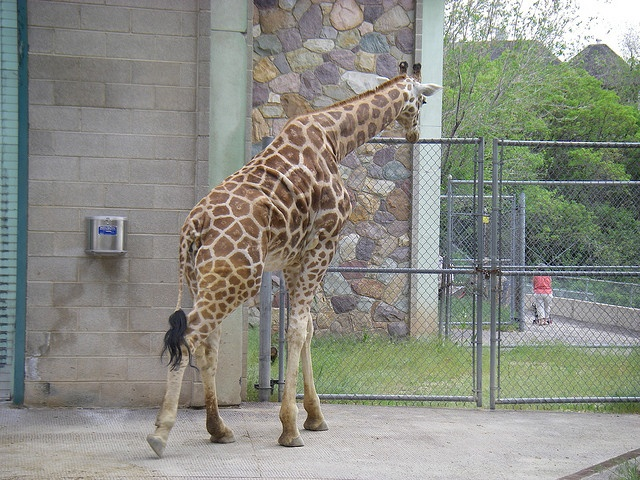
A very cute giraffe standing by a big fence.
A giraffe walking away in a zoo exhibit.
A giraffe standing next to a metal fence.
An animal is walking around in a fenced area.
a giraffe looking over fence, at person walking away.